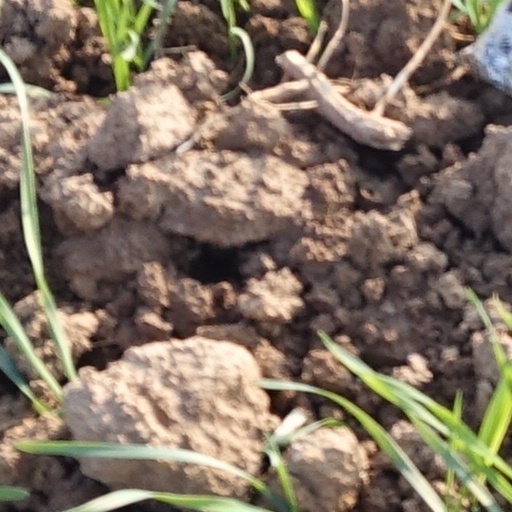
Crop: wheat